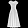
Label: Dress